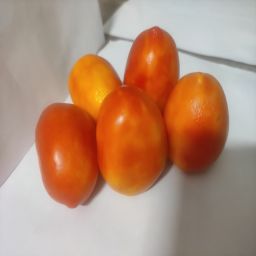
Crop: Tomato
Quality: Ripe